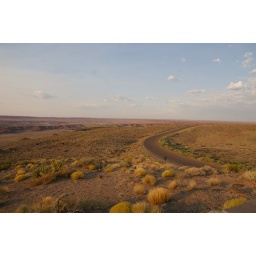
cool desert plants in the petrified forest